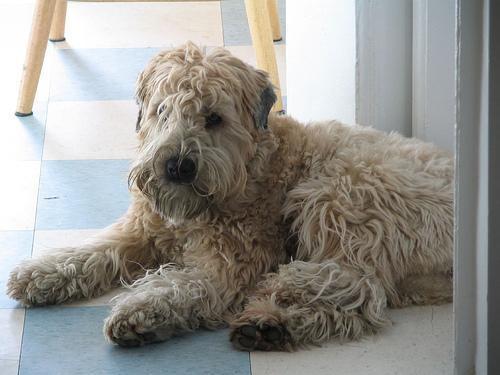
wheaten terrier